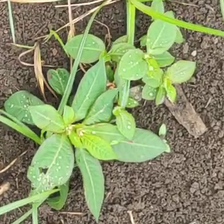
Weed species: Moti_dudhi(Euphorbia_geneculata_L)